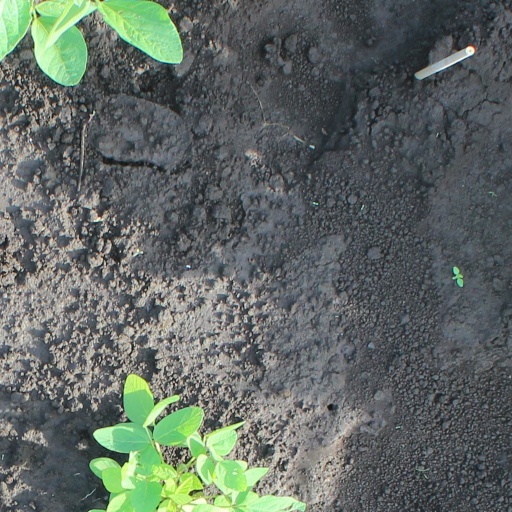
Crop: soybean